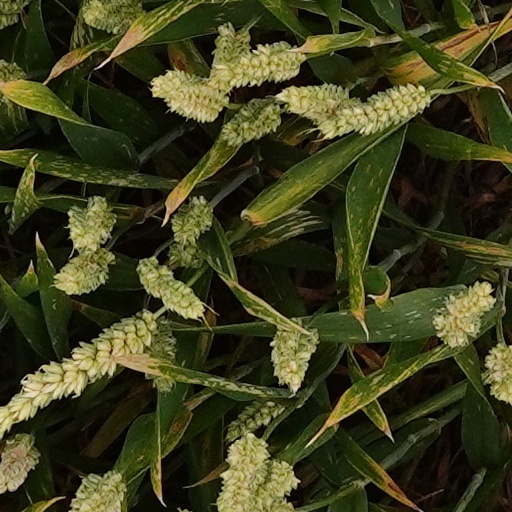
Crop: wheat